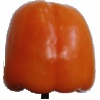
Label: Pepper Orange 1